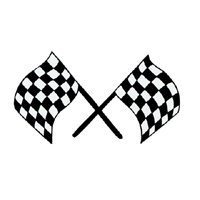
Item Name: SIMPLY ORGANIC SSNNG CILANTRO ORG BTTL, 0.78 OZ
Value: 0.8
Unit: Ounce

Price: 6.135